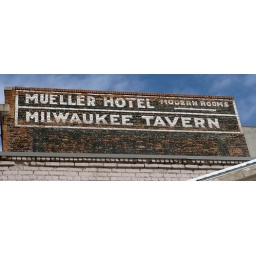
Saw this ghost sign high up on a wall across the street from the Milwaukee Depot in Butte,Montana.